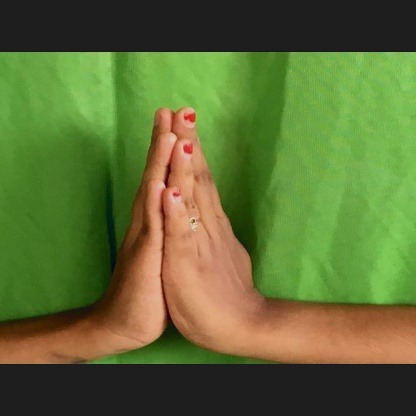
Mudra: Anjali